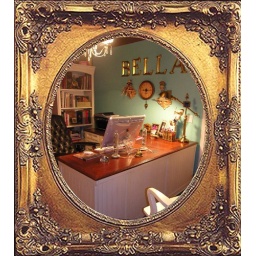
An Apple computer, design books and fashion, make for some serious design alchemy in my home office.